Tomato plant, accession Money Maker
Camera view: vertical (180 deg); turntable rotation: 240 degrees
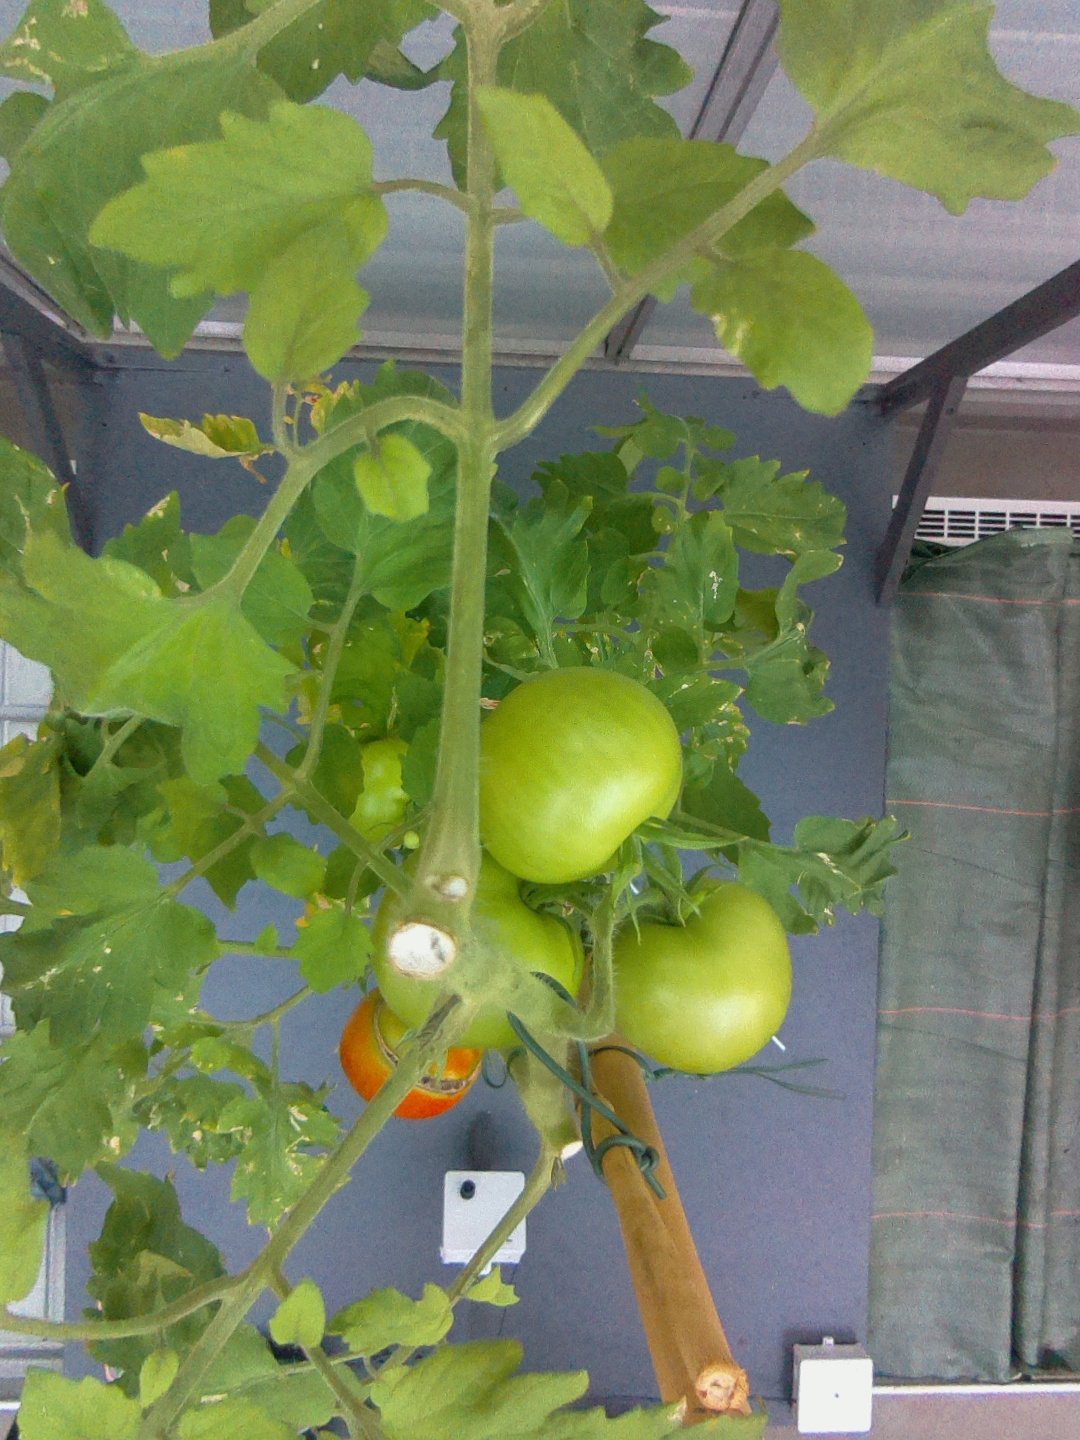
BBCH growth stage 72: 20%-30% of final fruit size